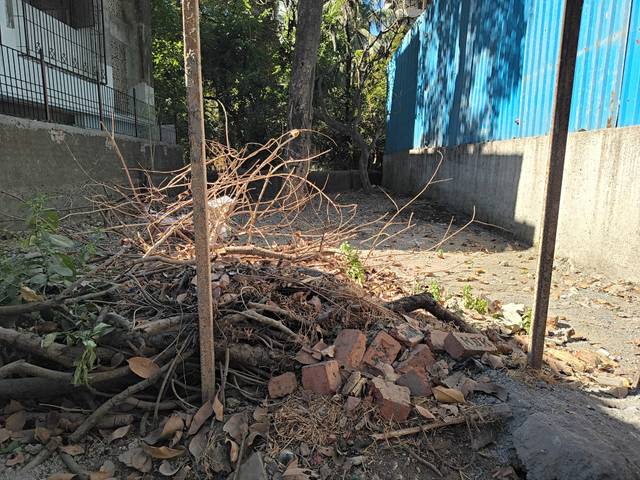
Region: India
Coordinates: 19.163, 72.854